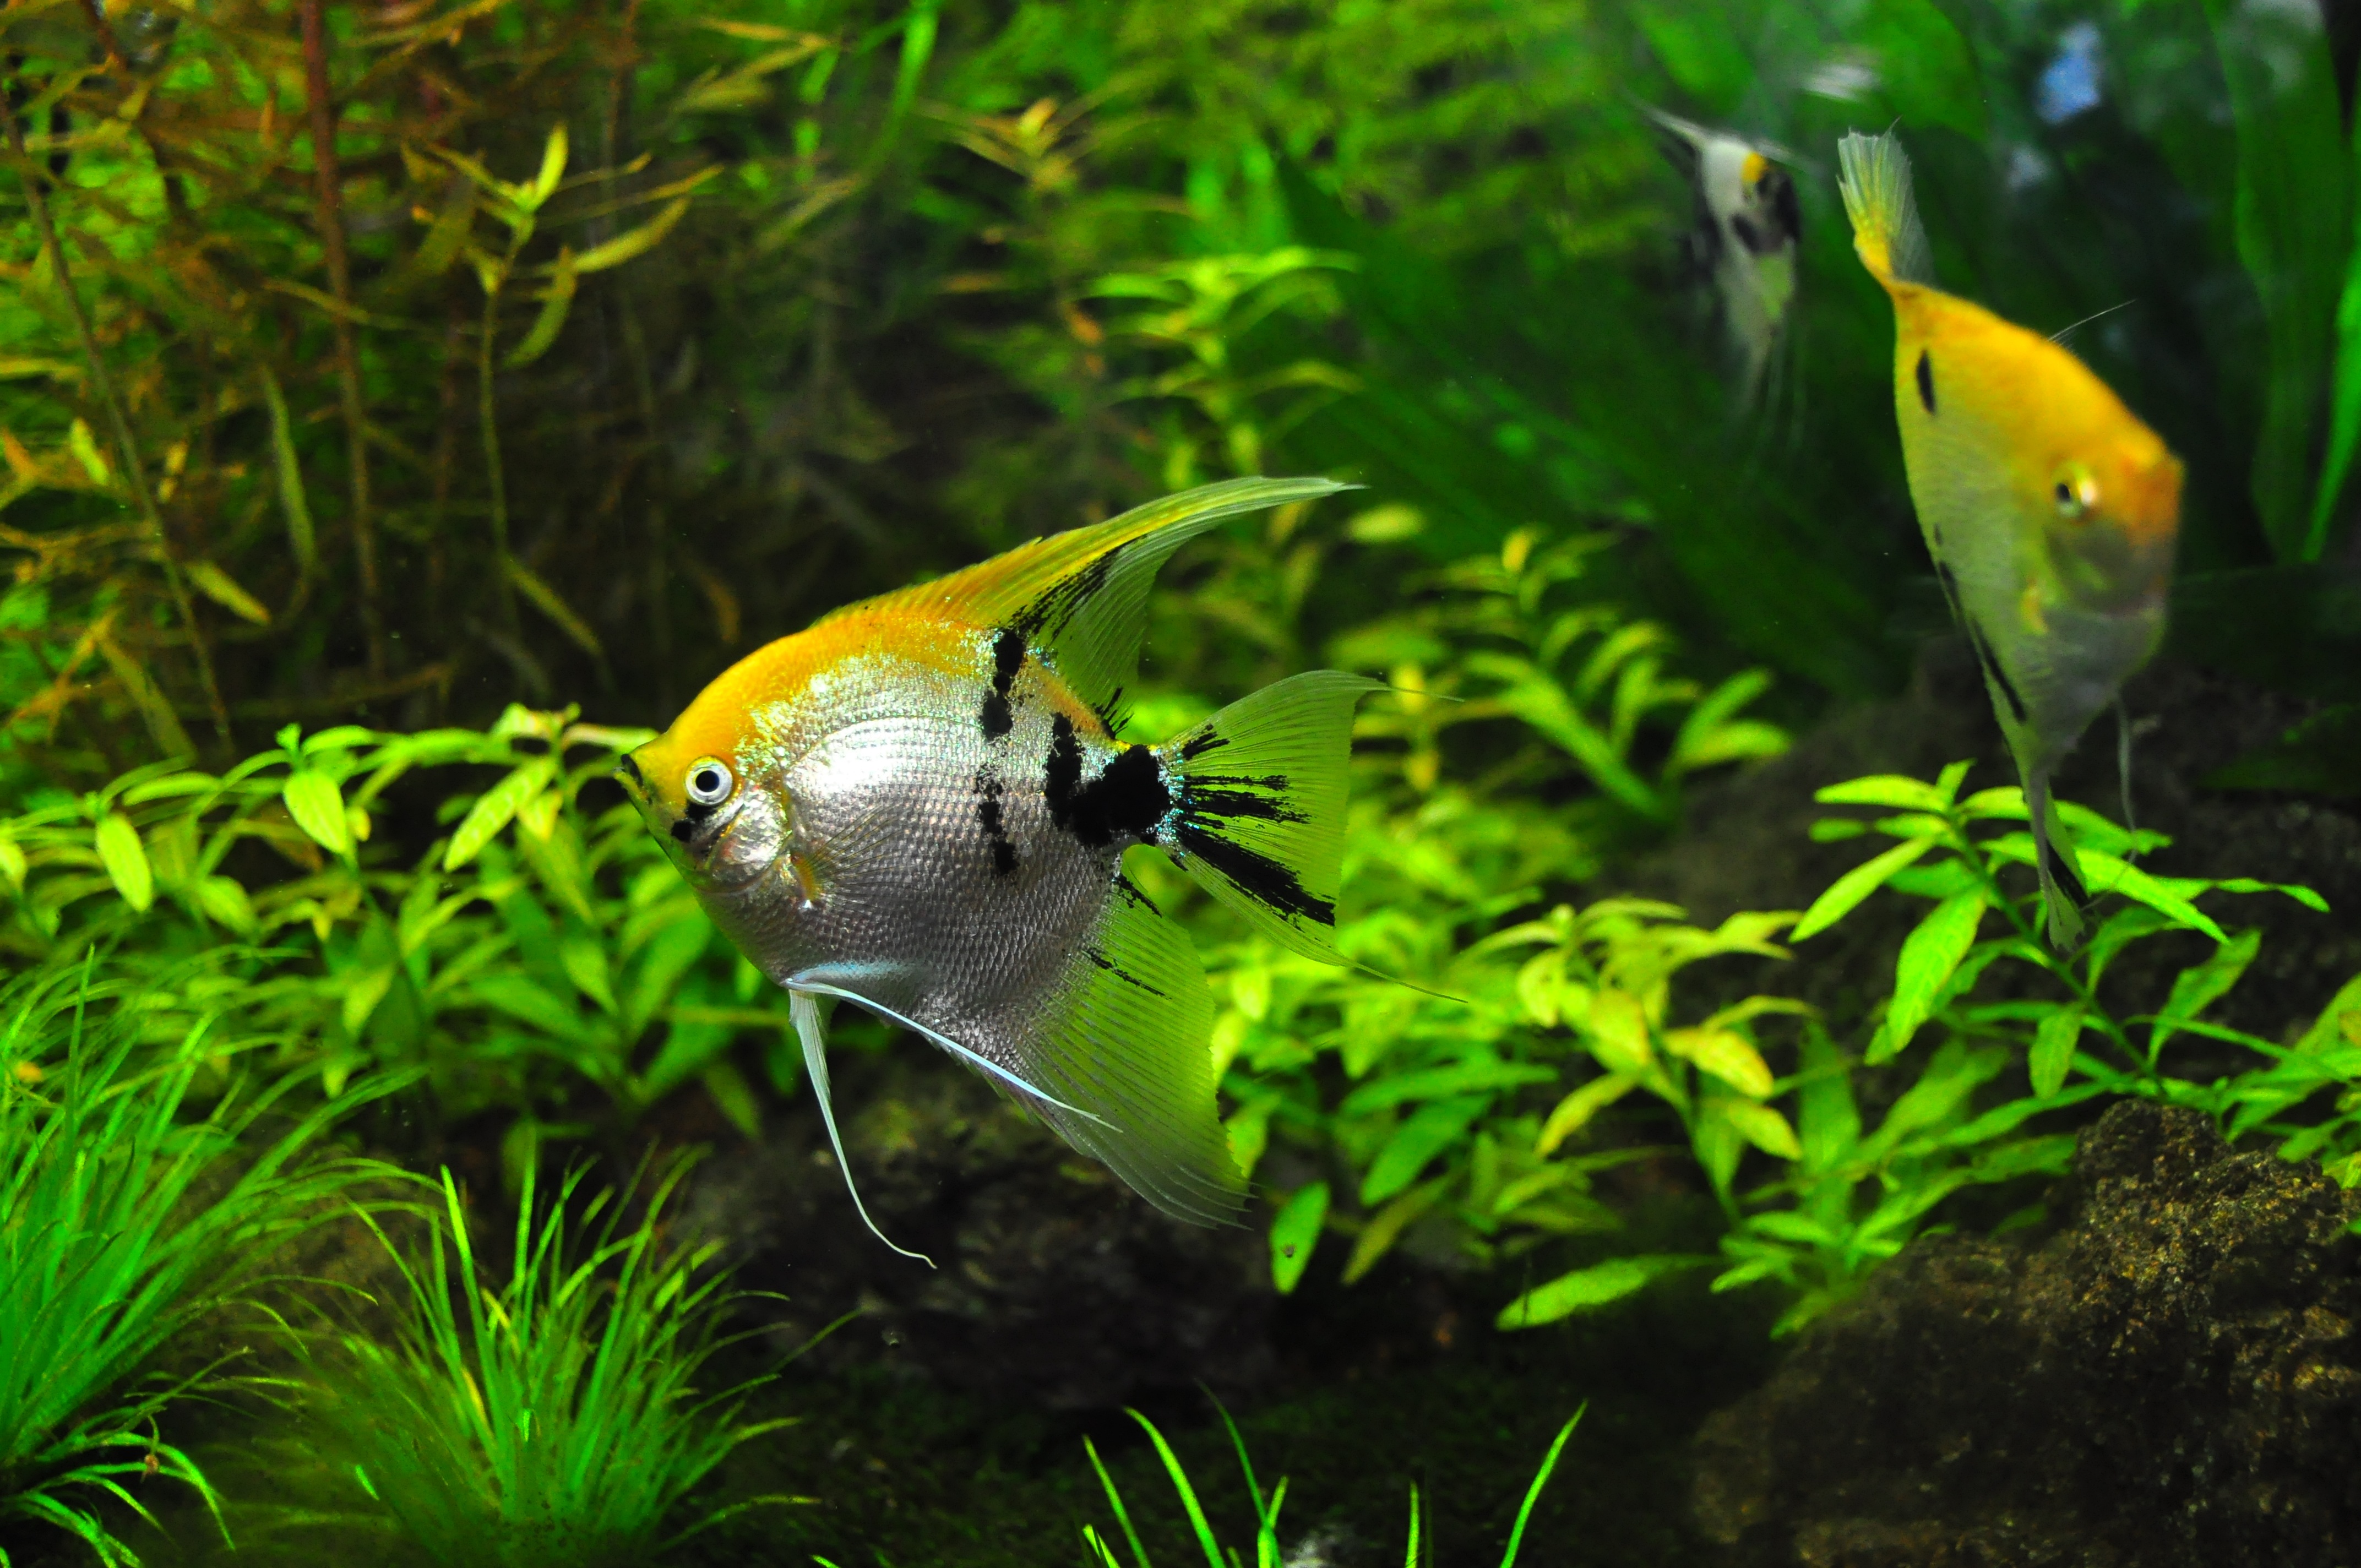
water, nature, glass, animal, wildlife, swim, zoo, pet, green, tropical, biology, aquatic, fish, fauna, world, aqua, decorative, aquarium, tank, tropics, fish tank, marine biology, freshwater aquarium